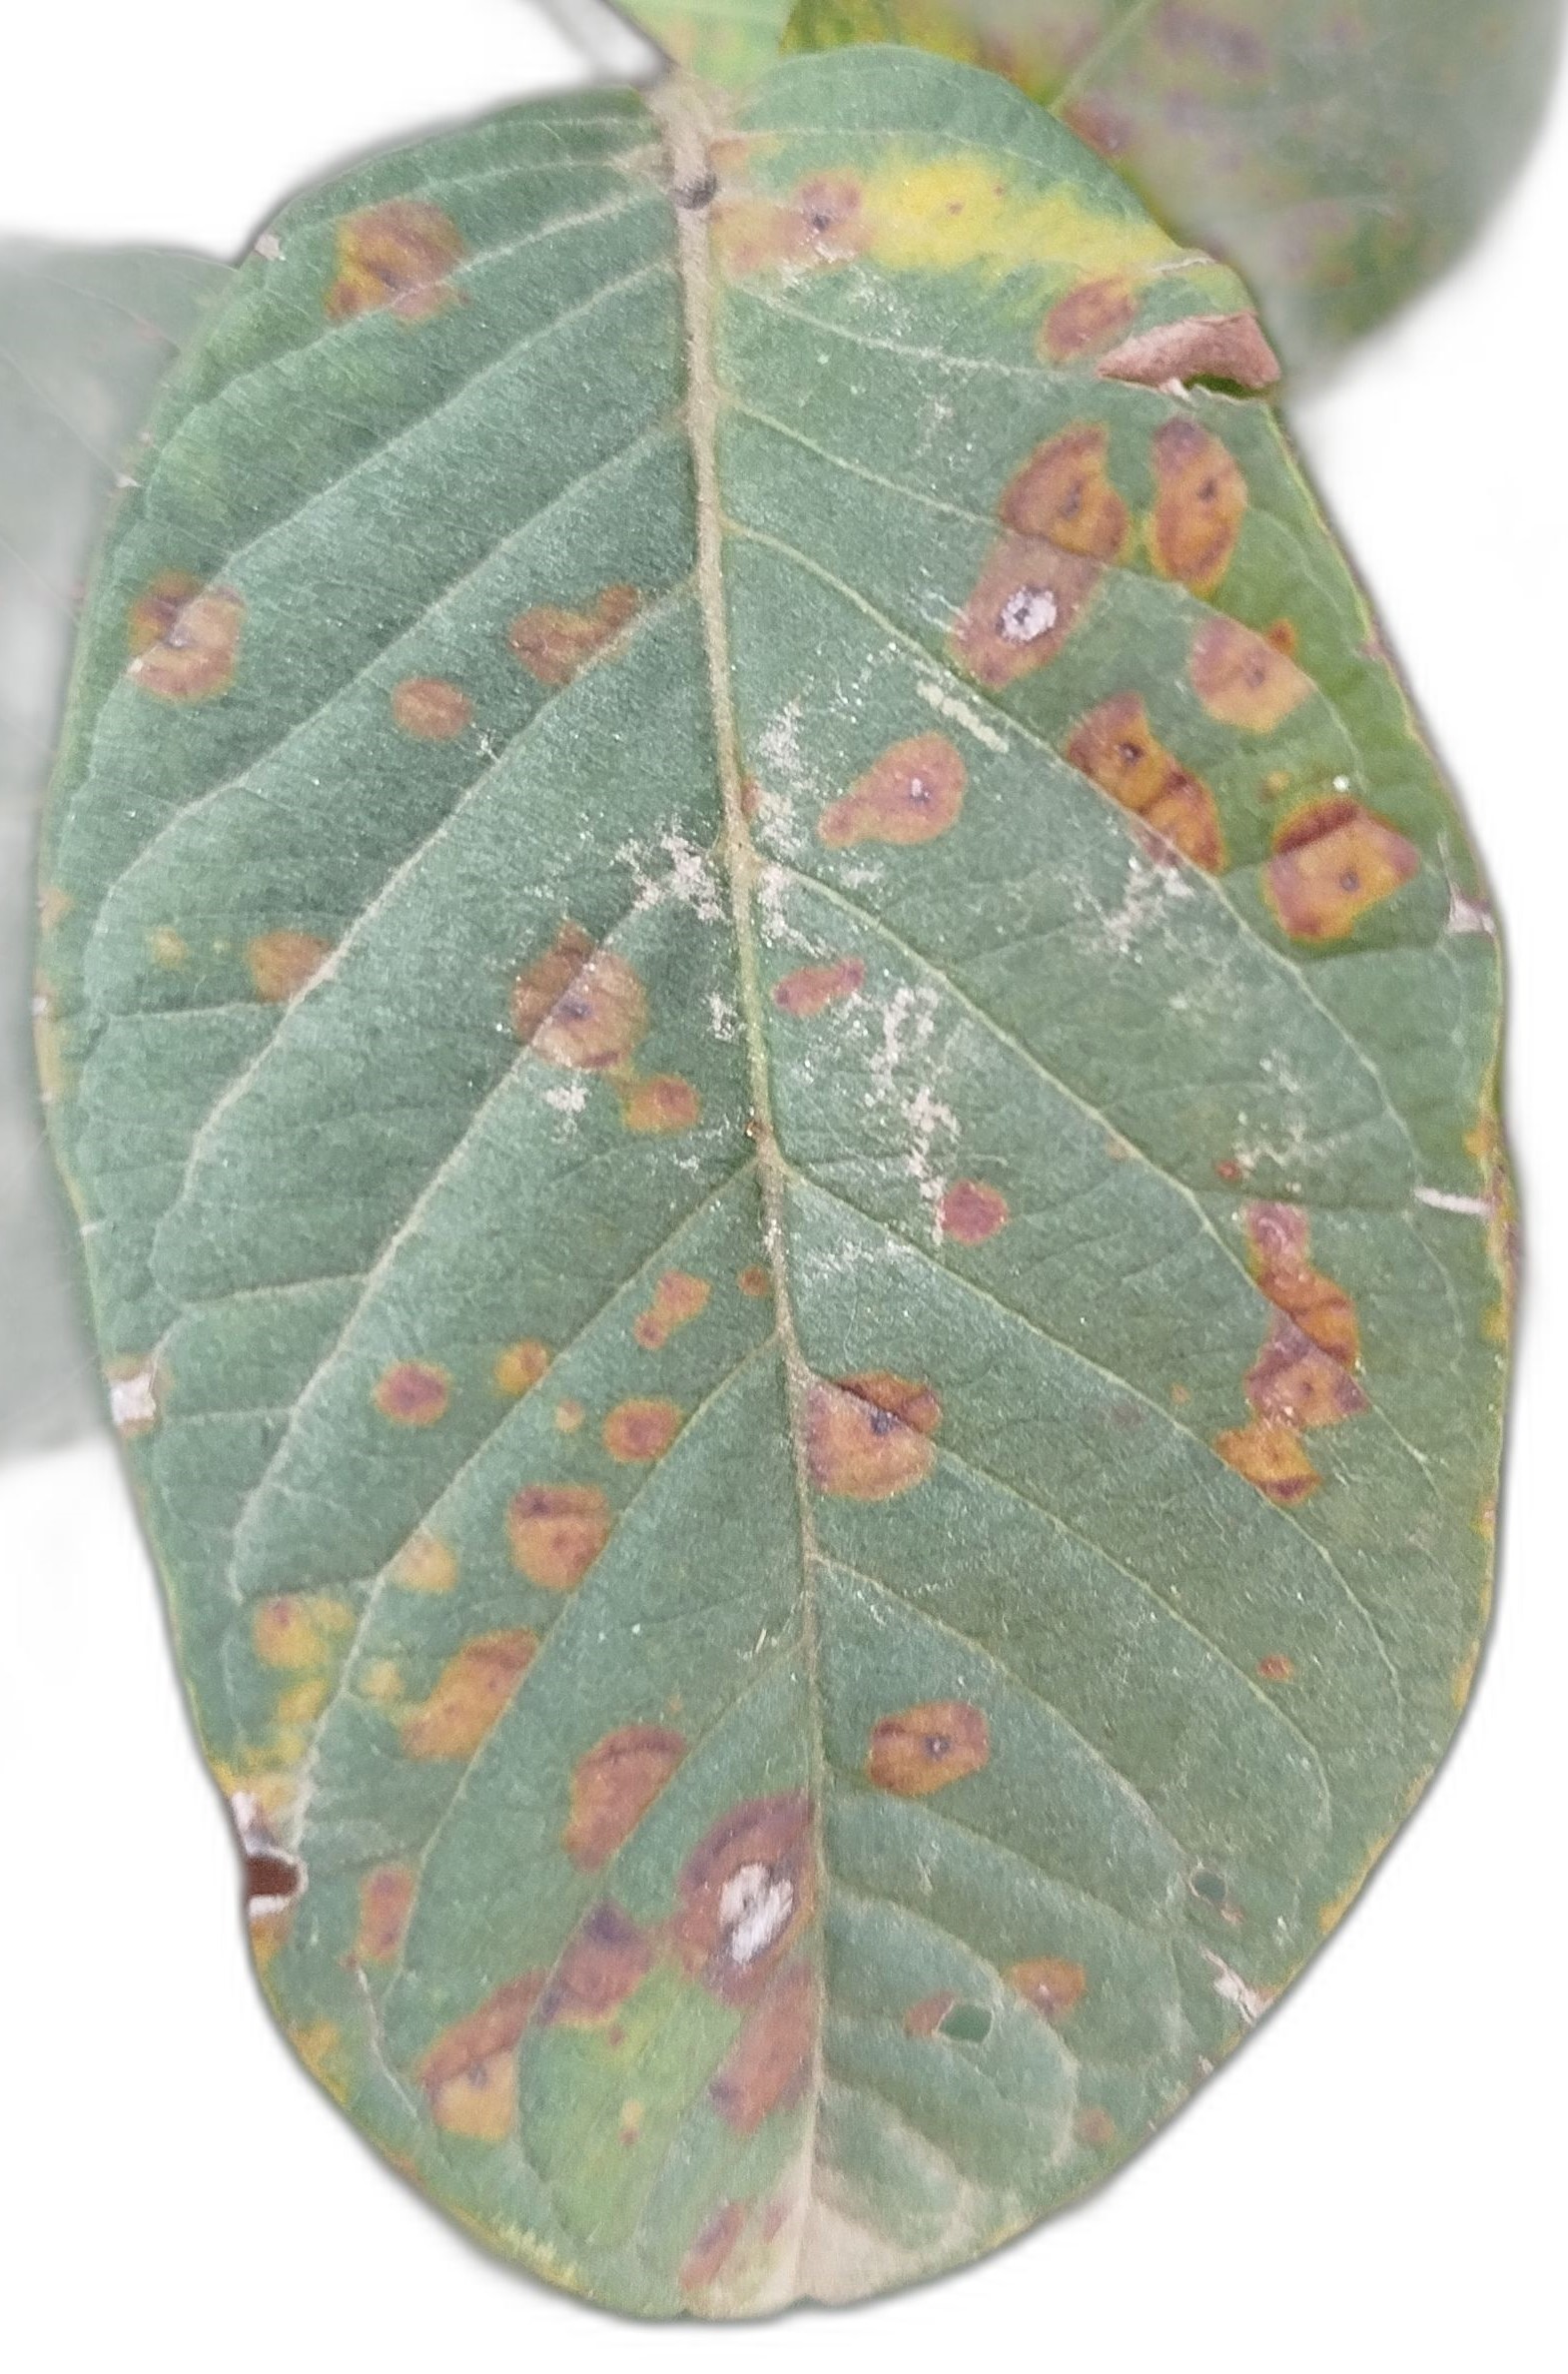
Plant part: leaf
Disease: Rust